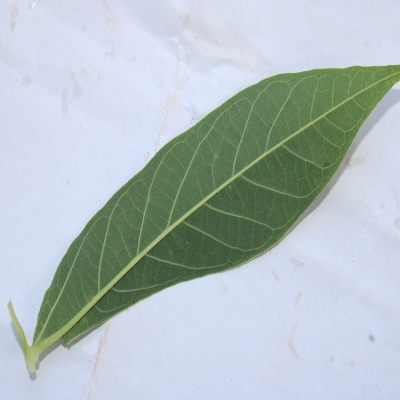
Crop: Cassava
Condition: healthy